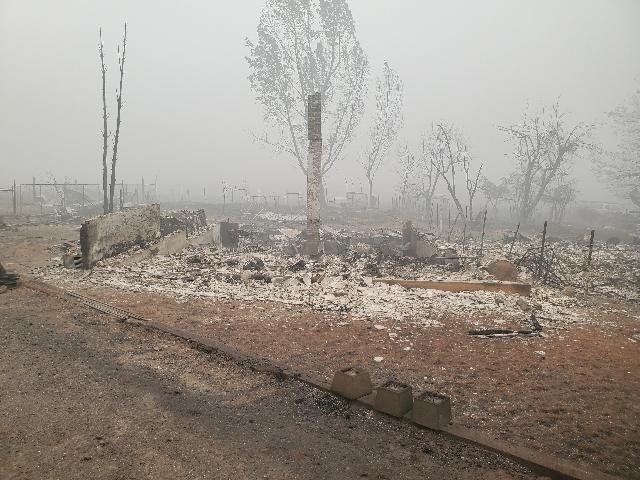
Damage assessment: destroyed